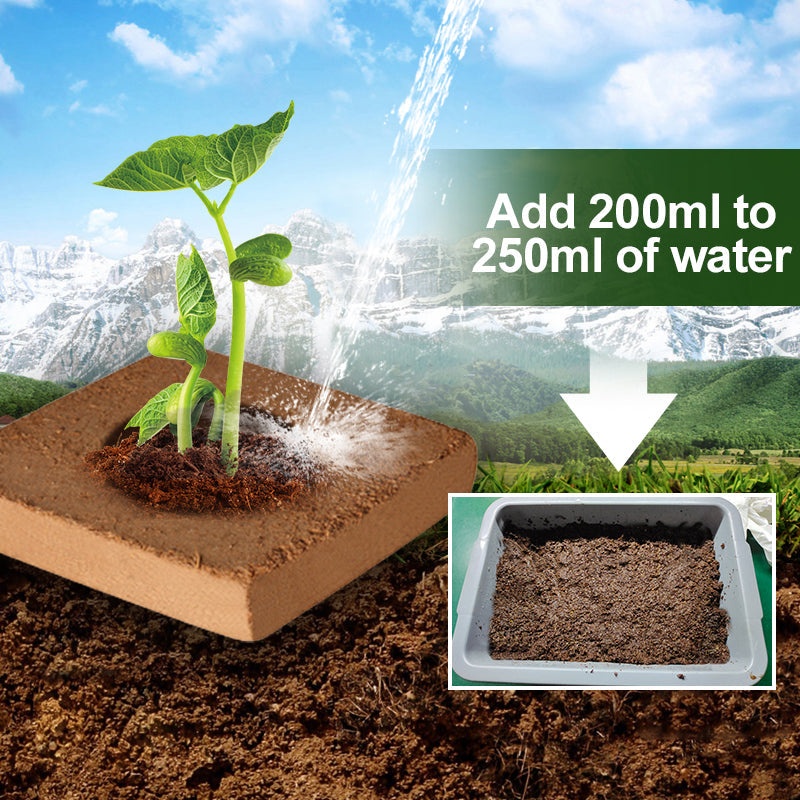
BowLift | The Best Gift for Gardening - Organic Coconut Fiber for Plants
Our Coconut Fiber for Plants, sourced organically, boasts exceptional quality and makes for an ideal gift for gardening lovers. Carefully crafted and functional, recipients are sure to appreciate it. If you're in search of a natural and eco-friendly growing medium for your plants, Organic Coconut Fiber for Plants is your answer. Composed of high-grade coconut fibers, this soil-less medium retains moisture effectively while promoting excellent air circulation for vibrant plant development. Why hesitate? Provide your plants with the outstanding growing medium they deserve by choosing Organic Coconut Fiber for Plants. Place your order today and witness the transformation firsthand! Key Features TOP-NOTCH QUALITY: Our organic coconut fiber is crafted from premium coconut fibers, ensuring superior water retention and optimal aeration for thriving plants. SOIL-LESS GROWING MEDIUM: Coconut coir serves as a soil-less growing medium, presenting an excellent alternative to conventional soil for both indoor and outdoor gardening ventures. ENVIRONMENTALLY FRIENDLY: Our coconut fiber is entirely organic, sustainable, and eco-conscious, making it a superb option for gardeners who prioritize environmental responsibility. VERSATILE: Our coconut coir is compatible with a diverse array of plants, including vegetables, herbs, flowers, and more. It is also perfect for seeding, propagation, and hydroponics. SIMPLE TO USE: This coconut coir offers ease of use and arrives compressed for hassle-free storage and transport. Just soak the coir in water to expand it to its full size, and it’s ready for application. Specifications Material: 100% coconut coir Orbicular: 100g Size: 10x1.5 cm Rectangular: 650 g Size: 10x20 cm The Package Contains 1/2/4/7 * Organic Coconut Fiber for Plants Important Notes There may be a 2-3 cm discrepancy due to manual measurements. Please keep this in mind before making a purchase. Color variations may occur due to differences between computer screens, so they may not precisely match the actual product.
Brand: BowLift
Category: Home & Garden > Lawn & Garden > Gardening > Hydroponics > Growing Media > Coconut Coir